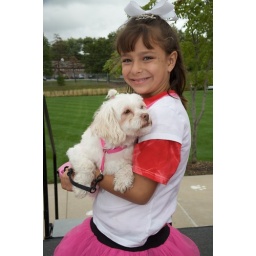
MJ and her dog sported matching pink tutus. Photo by Brian Spurgeon